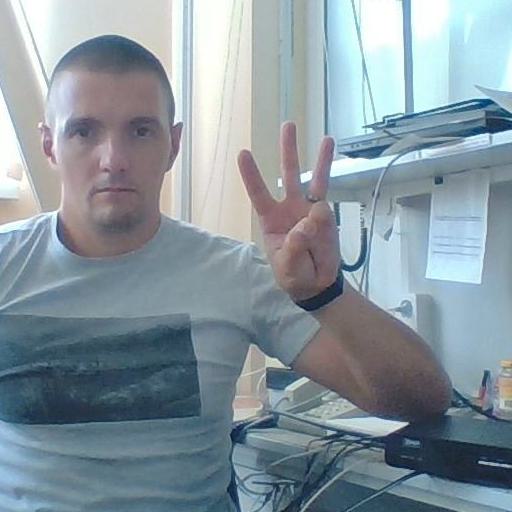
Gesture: three